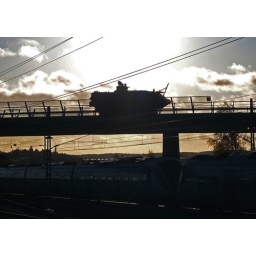
Tank running over the train